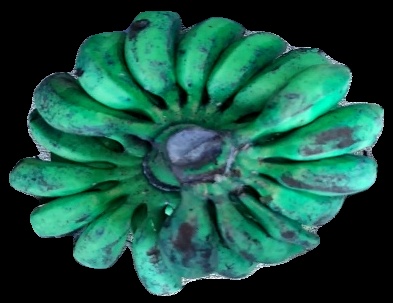
Variety: rasbale
Grade: grade3